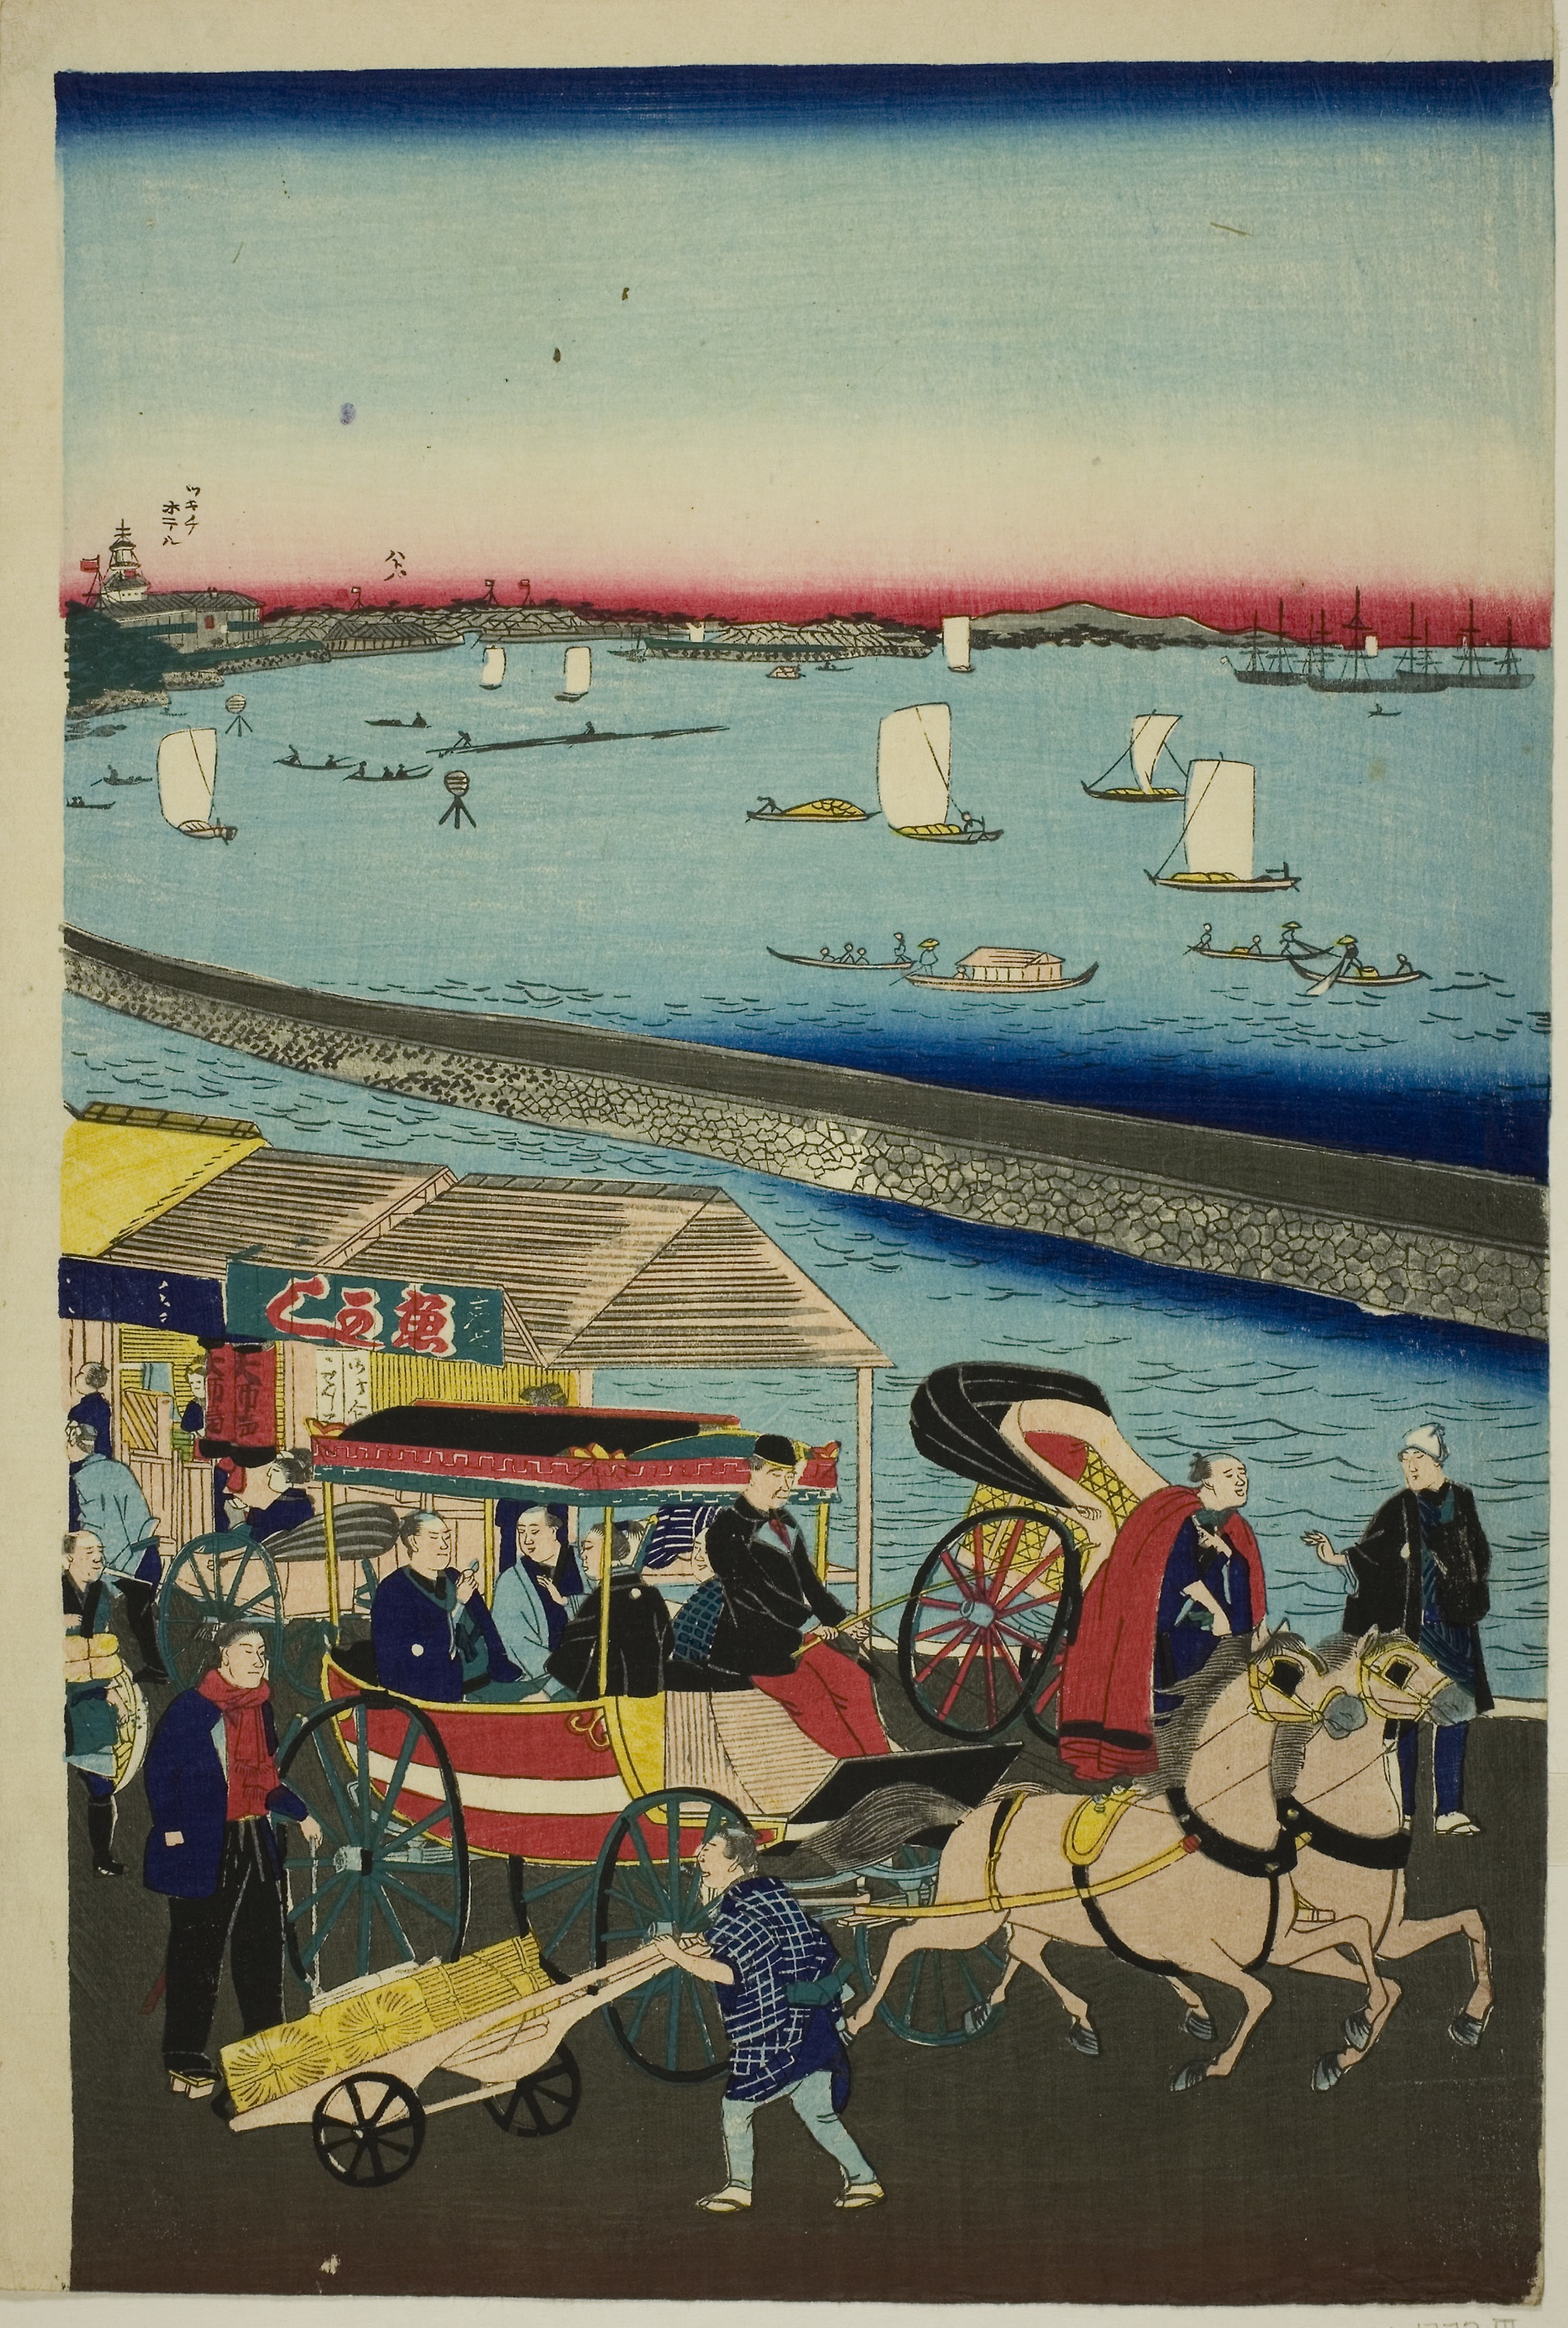
painting, art, illustration, visual arts, modern art, poster, artwork, watercolor paint, vehicle